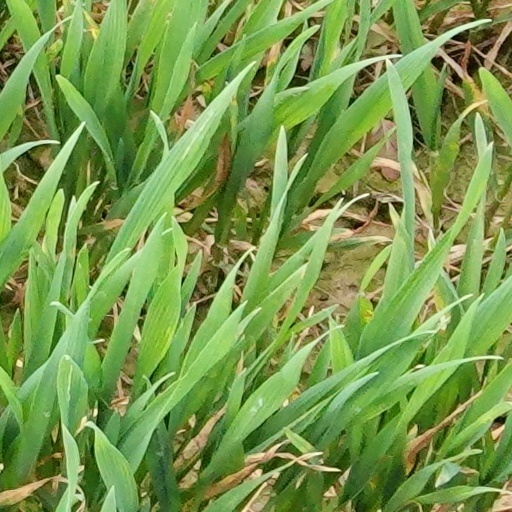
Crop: wheat